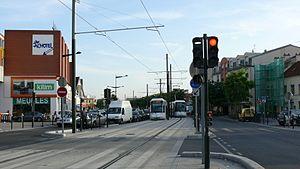
Croisement de rames du T5 à Pierrefitte, entre Mairie de Pierrefitte et Suzanne-Valadon
La liste des stations du tramway d'Île-de-France propose un aperçu des stations actuellement en service sur les lignes de tramway d'Île-de-France, en France. La première ligne a ouvert en 1992. L'ensemble des lignes, qui ne sont pas toutes en correspondance entre elles, comprend 204 stations, depuis le 14 décembre 2019, date d'extension de la ligne 4 du tramway d'Île-de-France.